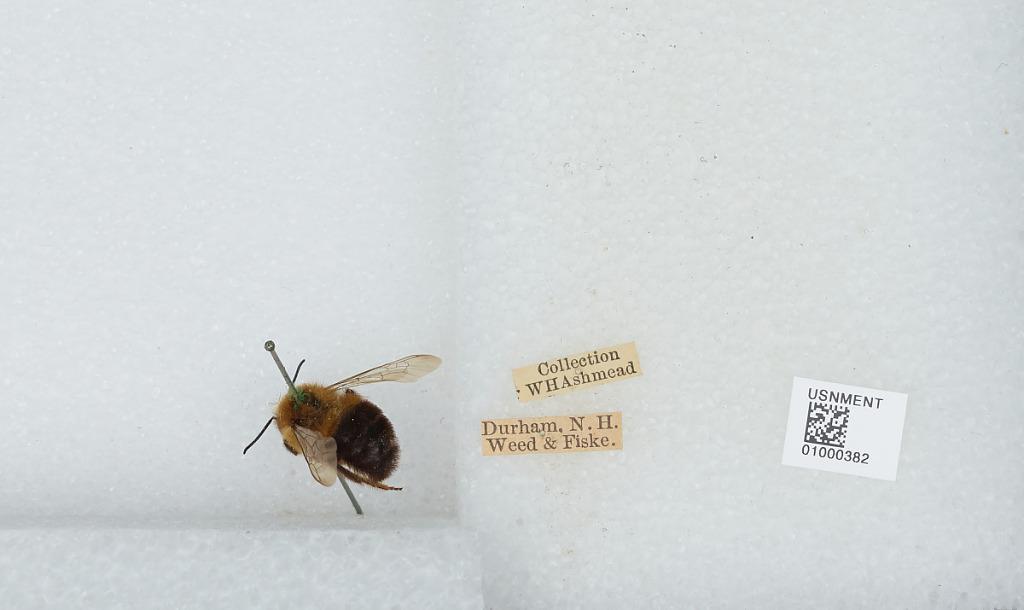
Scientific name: Bombus (Pyrobombus) impatiens Cresson
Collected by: Weed & Fiske
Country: United States
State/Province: New Hampshire
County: Strafford
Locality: Durham
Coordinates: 43.134, -70.9264